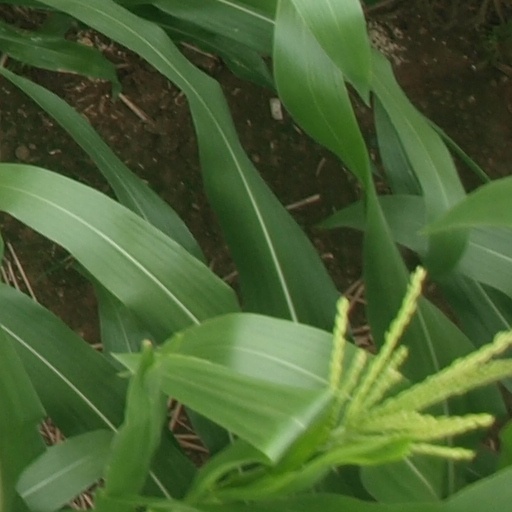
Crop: maize; corn